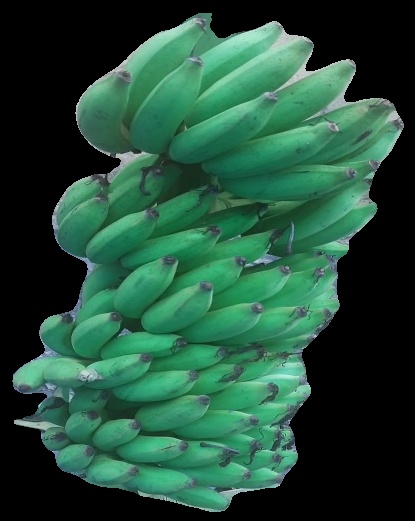
Variety: elakki-bale
Grade: grade2